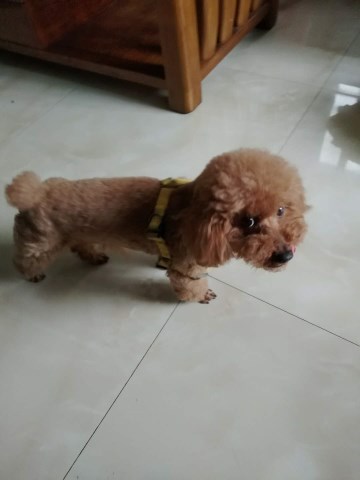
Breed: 7449-n000128-teddy